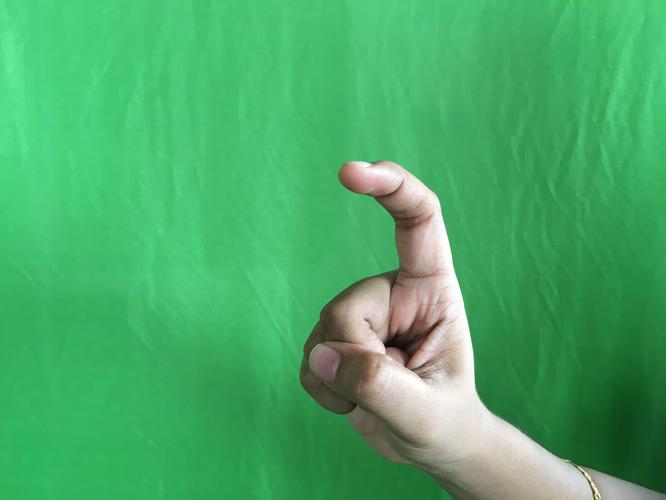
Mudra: Tamarachudam
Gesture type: single_hand